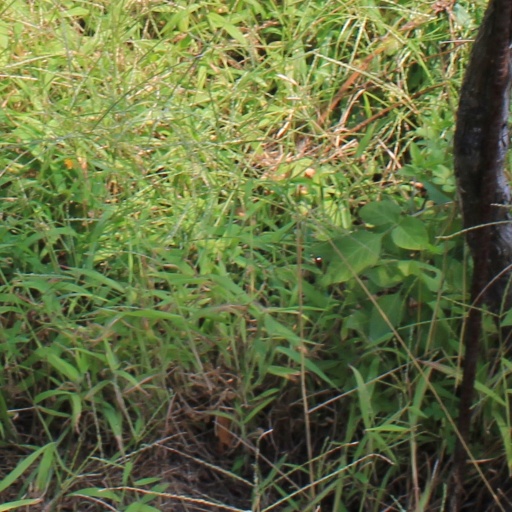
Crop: grape